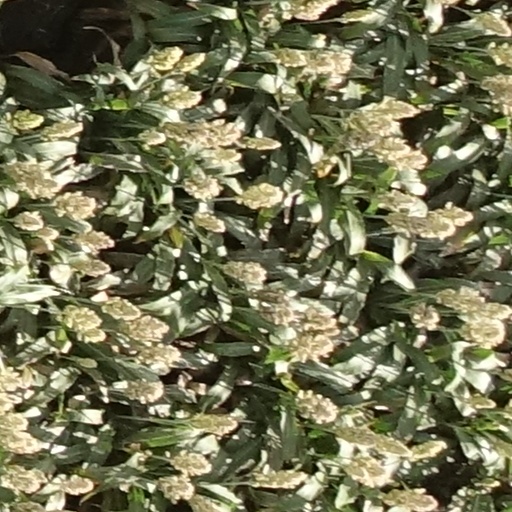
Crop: sorghum